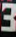
Number: 3